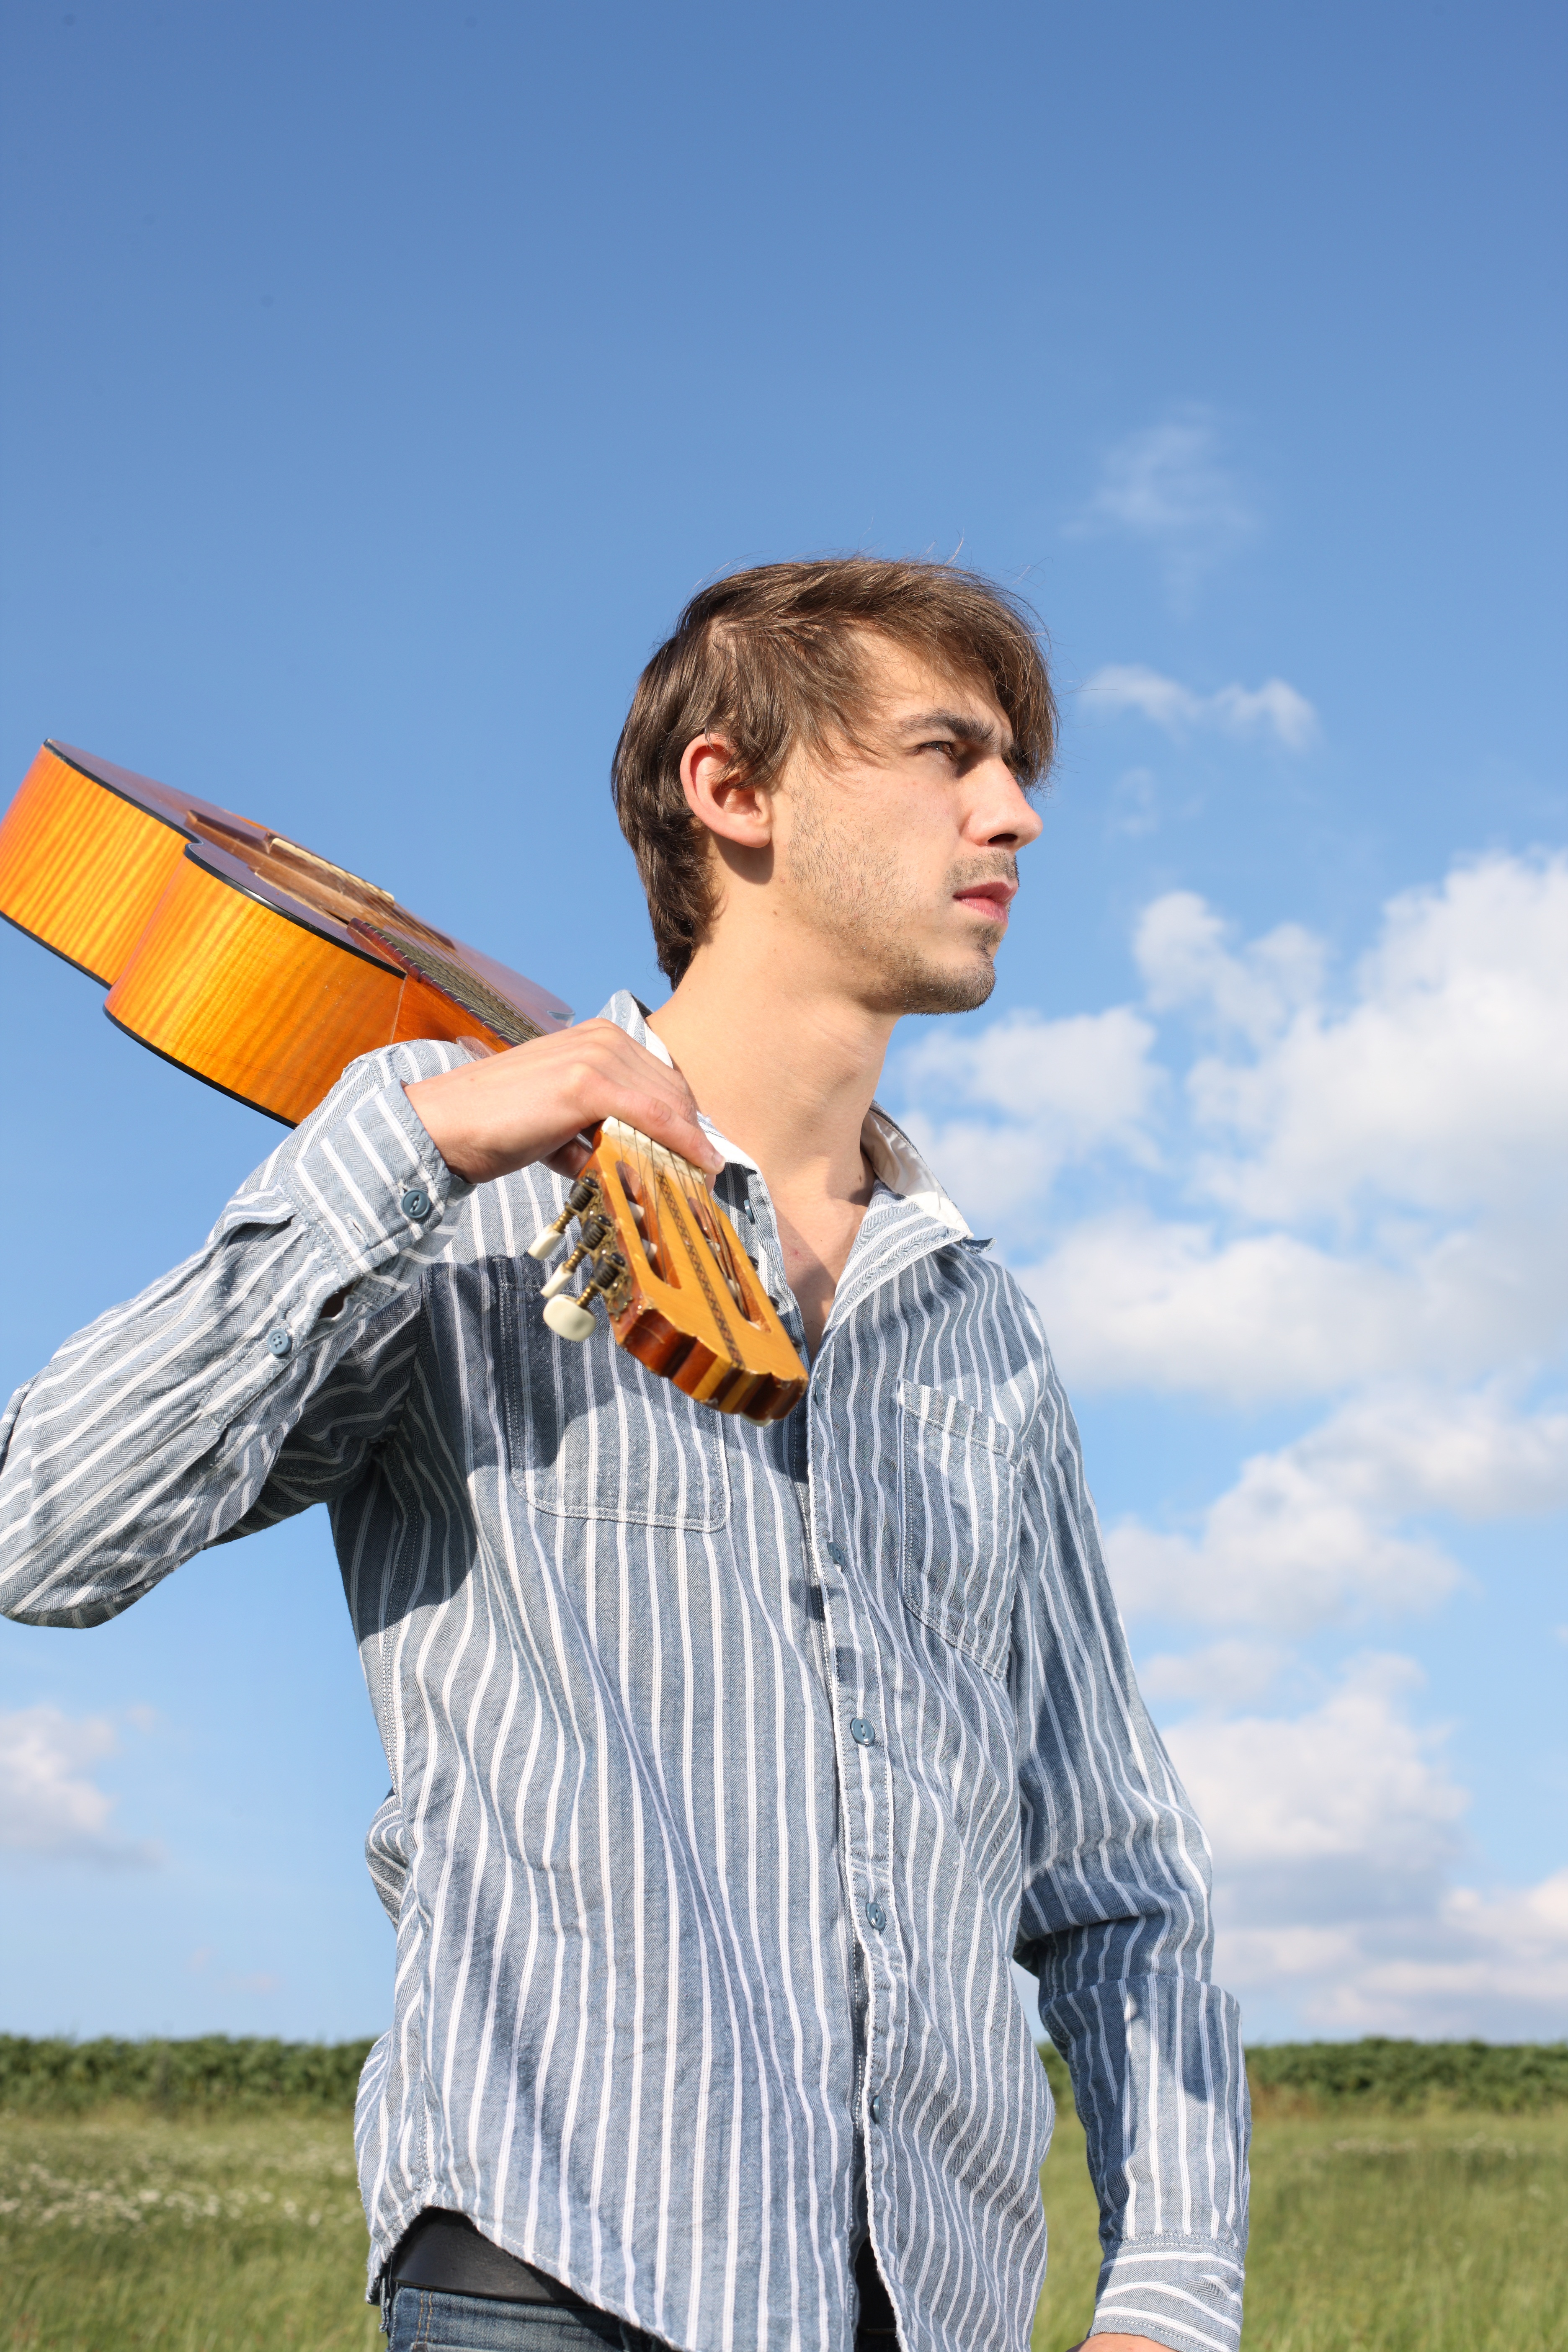
man, person, music, sky, field, play, guitar, acoustic guitar, boy, country, male, standing, spring, instrument, blue, musician, guitar player, musical instrument, stringed instrument, clouds, fun, classical, out, guitarist, bard, classical guitar, play guitar